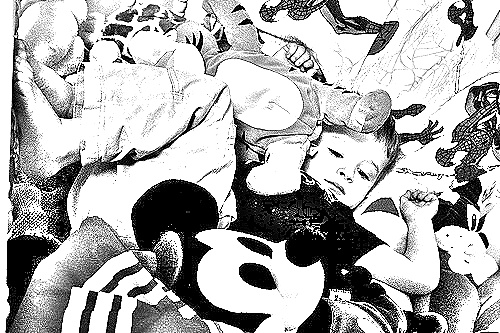
Portrait style: Sketch Portrait